Wildlife of Phitsanulok province

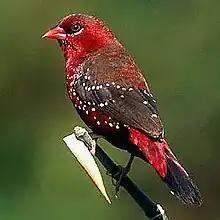
Strawberry finch

The estrildid finches are small passerine birds of the Old World tropics and Australasia. They are gregarious and often colonial seed eaters with short thick but pointed bills. They are all similar in structure and habits, but have wide variation in plumage colours and patterns. There are 141 species worldwide and 8 species which occur in Thailand. Among the finch sighted in Phitsanulok Province are: